Istro-Romanians

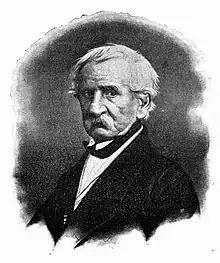
Gheorghe Asachi, the first person to use the name "Istro-Romanian"

The term "Istro-Romanian" is commonly used among researchers and linguists to identify this Eastern Romance people from the Istrian Peninsula. However, it is a relatively recent creation from the middle of the 19th century based on geographic rather than scientific criteria. This denomination was used for the first time by the Romanian writer and historian Gheorghe Asachi (as ), and then by the Slovene philologist Franz Miklosich, (as and ), from which the name of the Istro-Romanian language and its speakers would be generalized. Nowadays, it is almost exclusively employed, and highlights the similarity of this language with the Romanian one. However, the Istro-Romanians do not identify with this name, and the use of "Istro-Romanian" outside the context of linguistics can be controversial until a certain point. Some people use the more recent name "Vlashki and Zheyanski language".